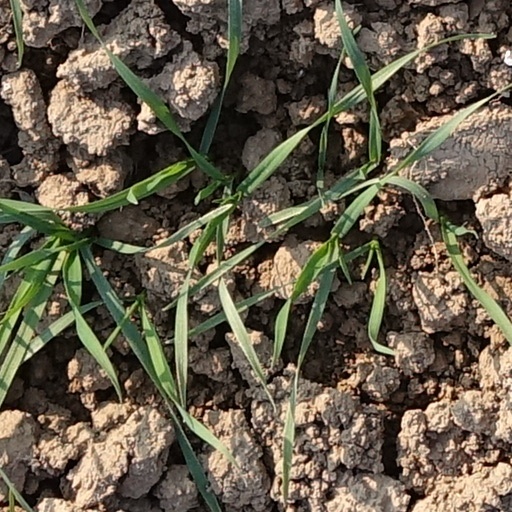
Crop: wheat